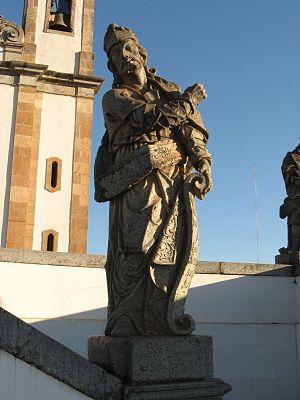
Statue du prophète Ézéchiel, sculptée par Aleijadinho, devant l'église du sanctuaire du Bon Jésus de Matosinhos à Congonhas, Minas Gerais, Brésil